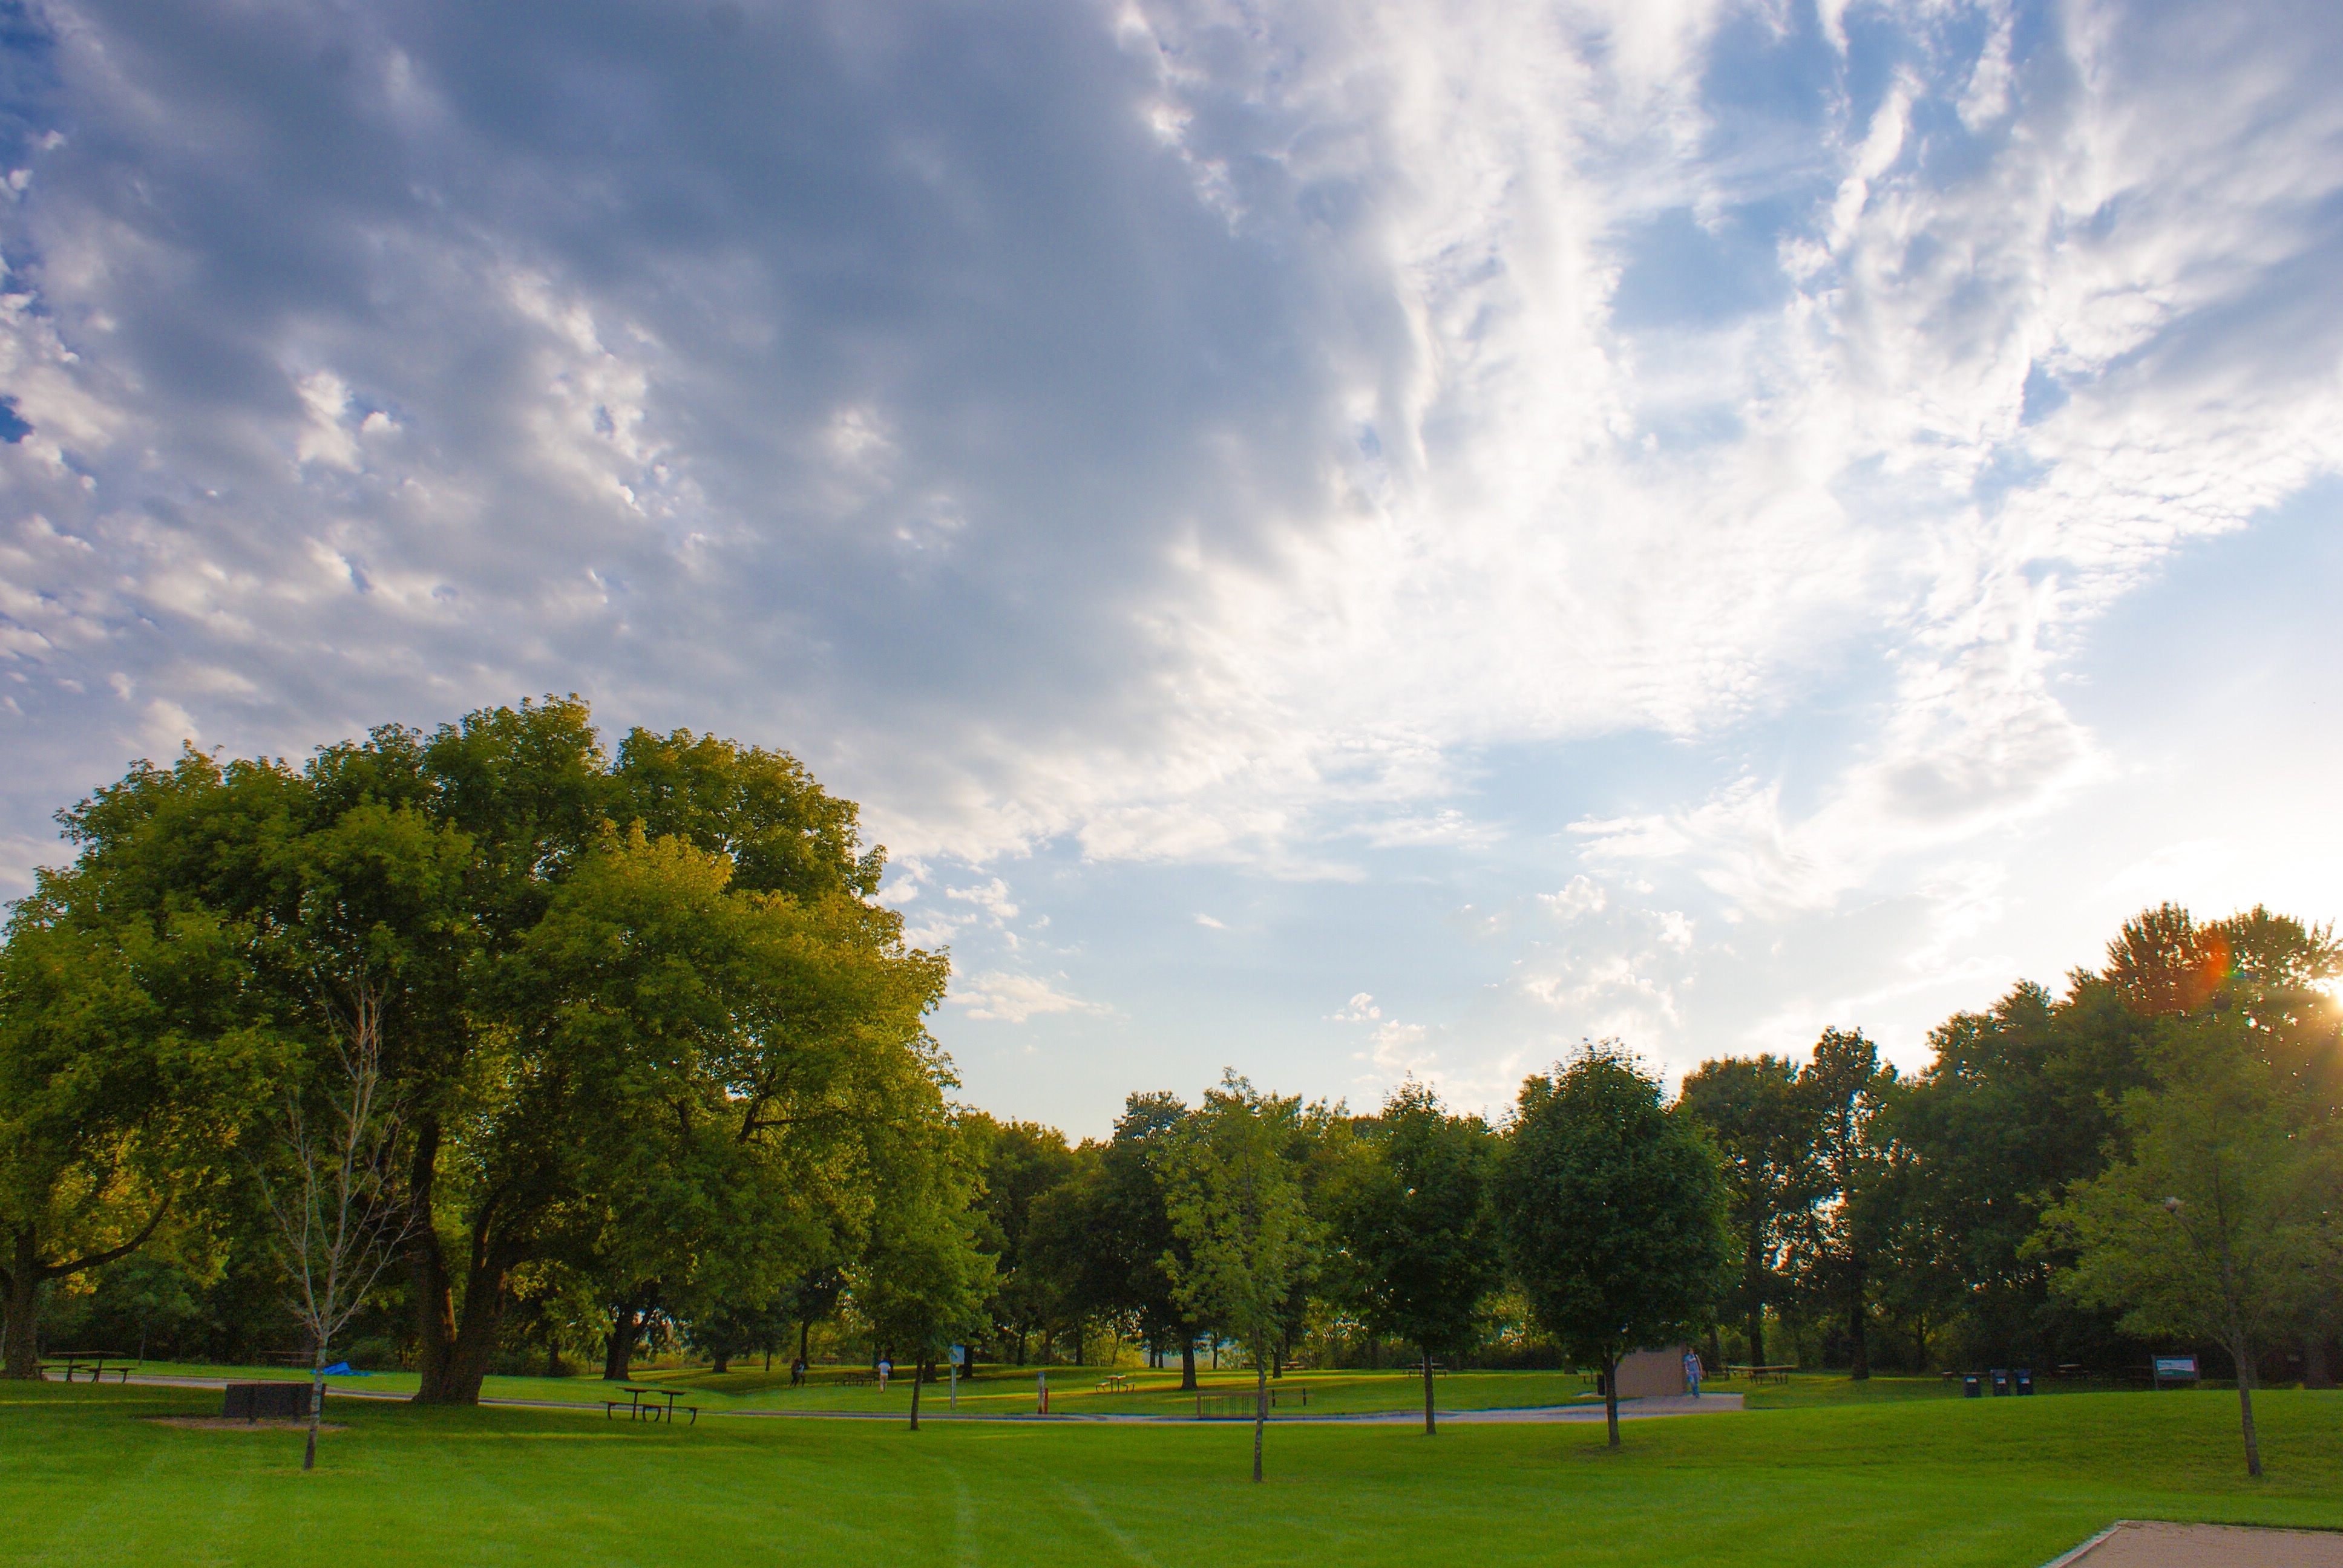
tree, grass, cloud, structure, sky, field, lawn, meadow, sunlight, plain, golf course, residential area, sport venue